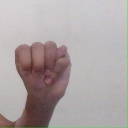
अक्षर: म